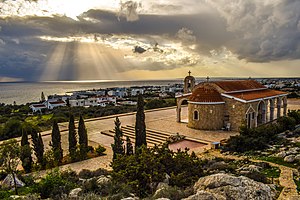
Ayia Napa
Ayia Napa el. Agia Napa er en by og et populært turistmål på den sydøstlige del af Cypern. Byen er et af de mest populære rejsemål på øen, både på grund af badevenlige strande ved kysten til Middelhavet, samt et natteliv der tiltrækker mange unge fra hele Europa. Fra Larnaca International Airport er ca. 58 km til Ayia Napa.